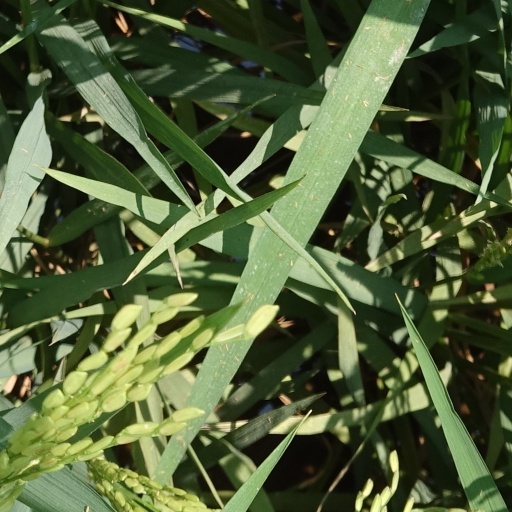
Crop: rice